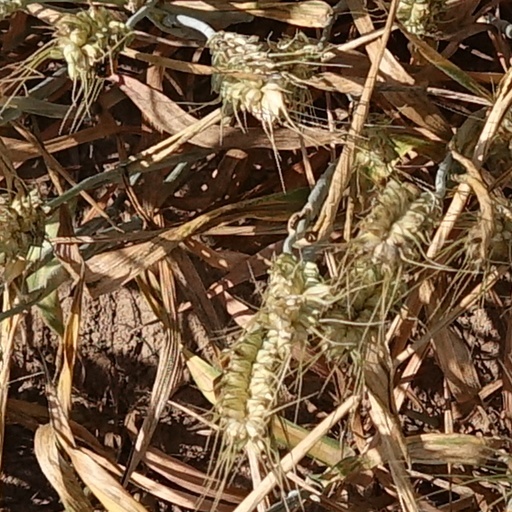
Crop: wheat